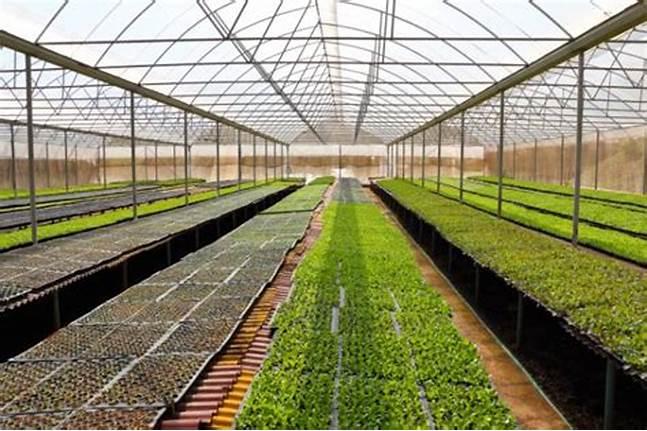
Mbegu za mazao, zikiwa zimepandwa katika makopo madogo ambayo yana udongo laini ulio na rutuba pamoja na unyevuunyevu ,unaosaidia mbegu hizo kuchipua katika miche midogo ya rangi ya kijani.